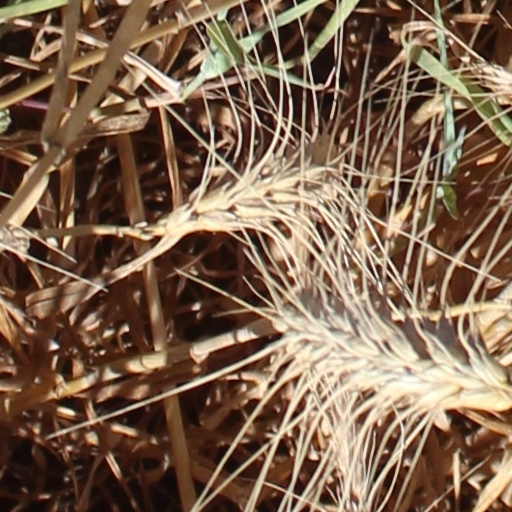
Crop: wheat